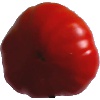
Label: Tomato 3